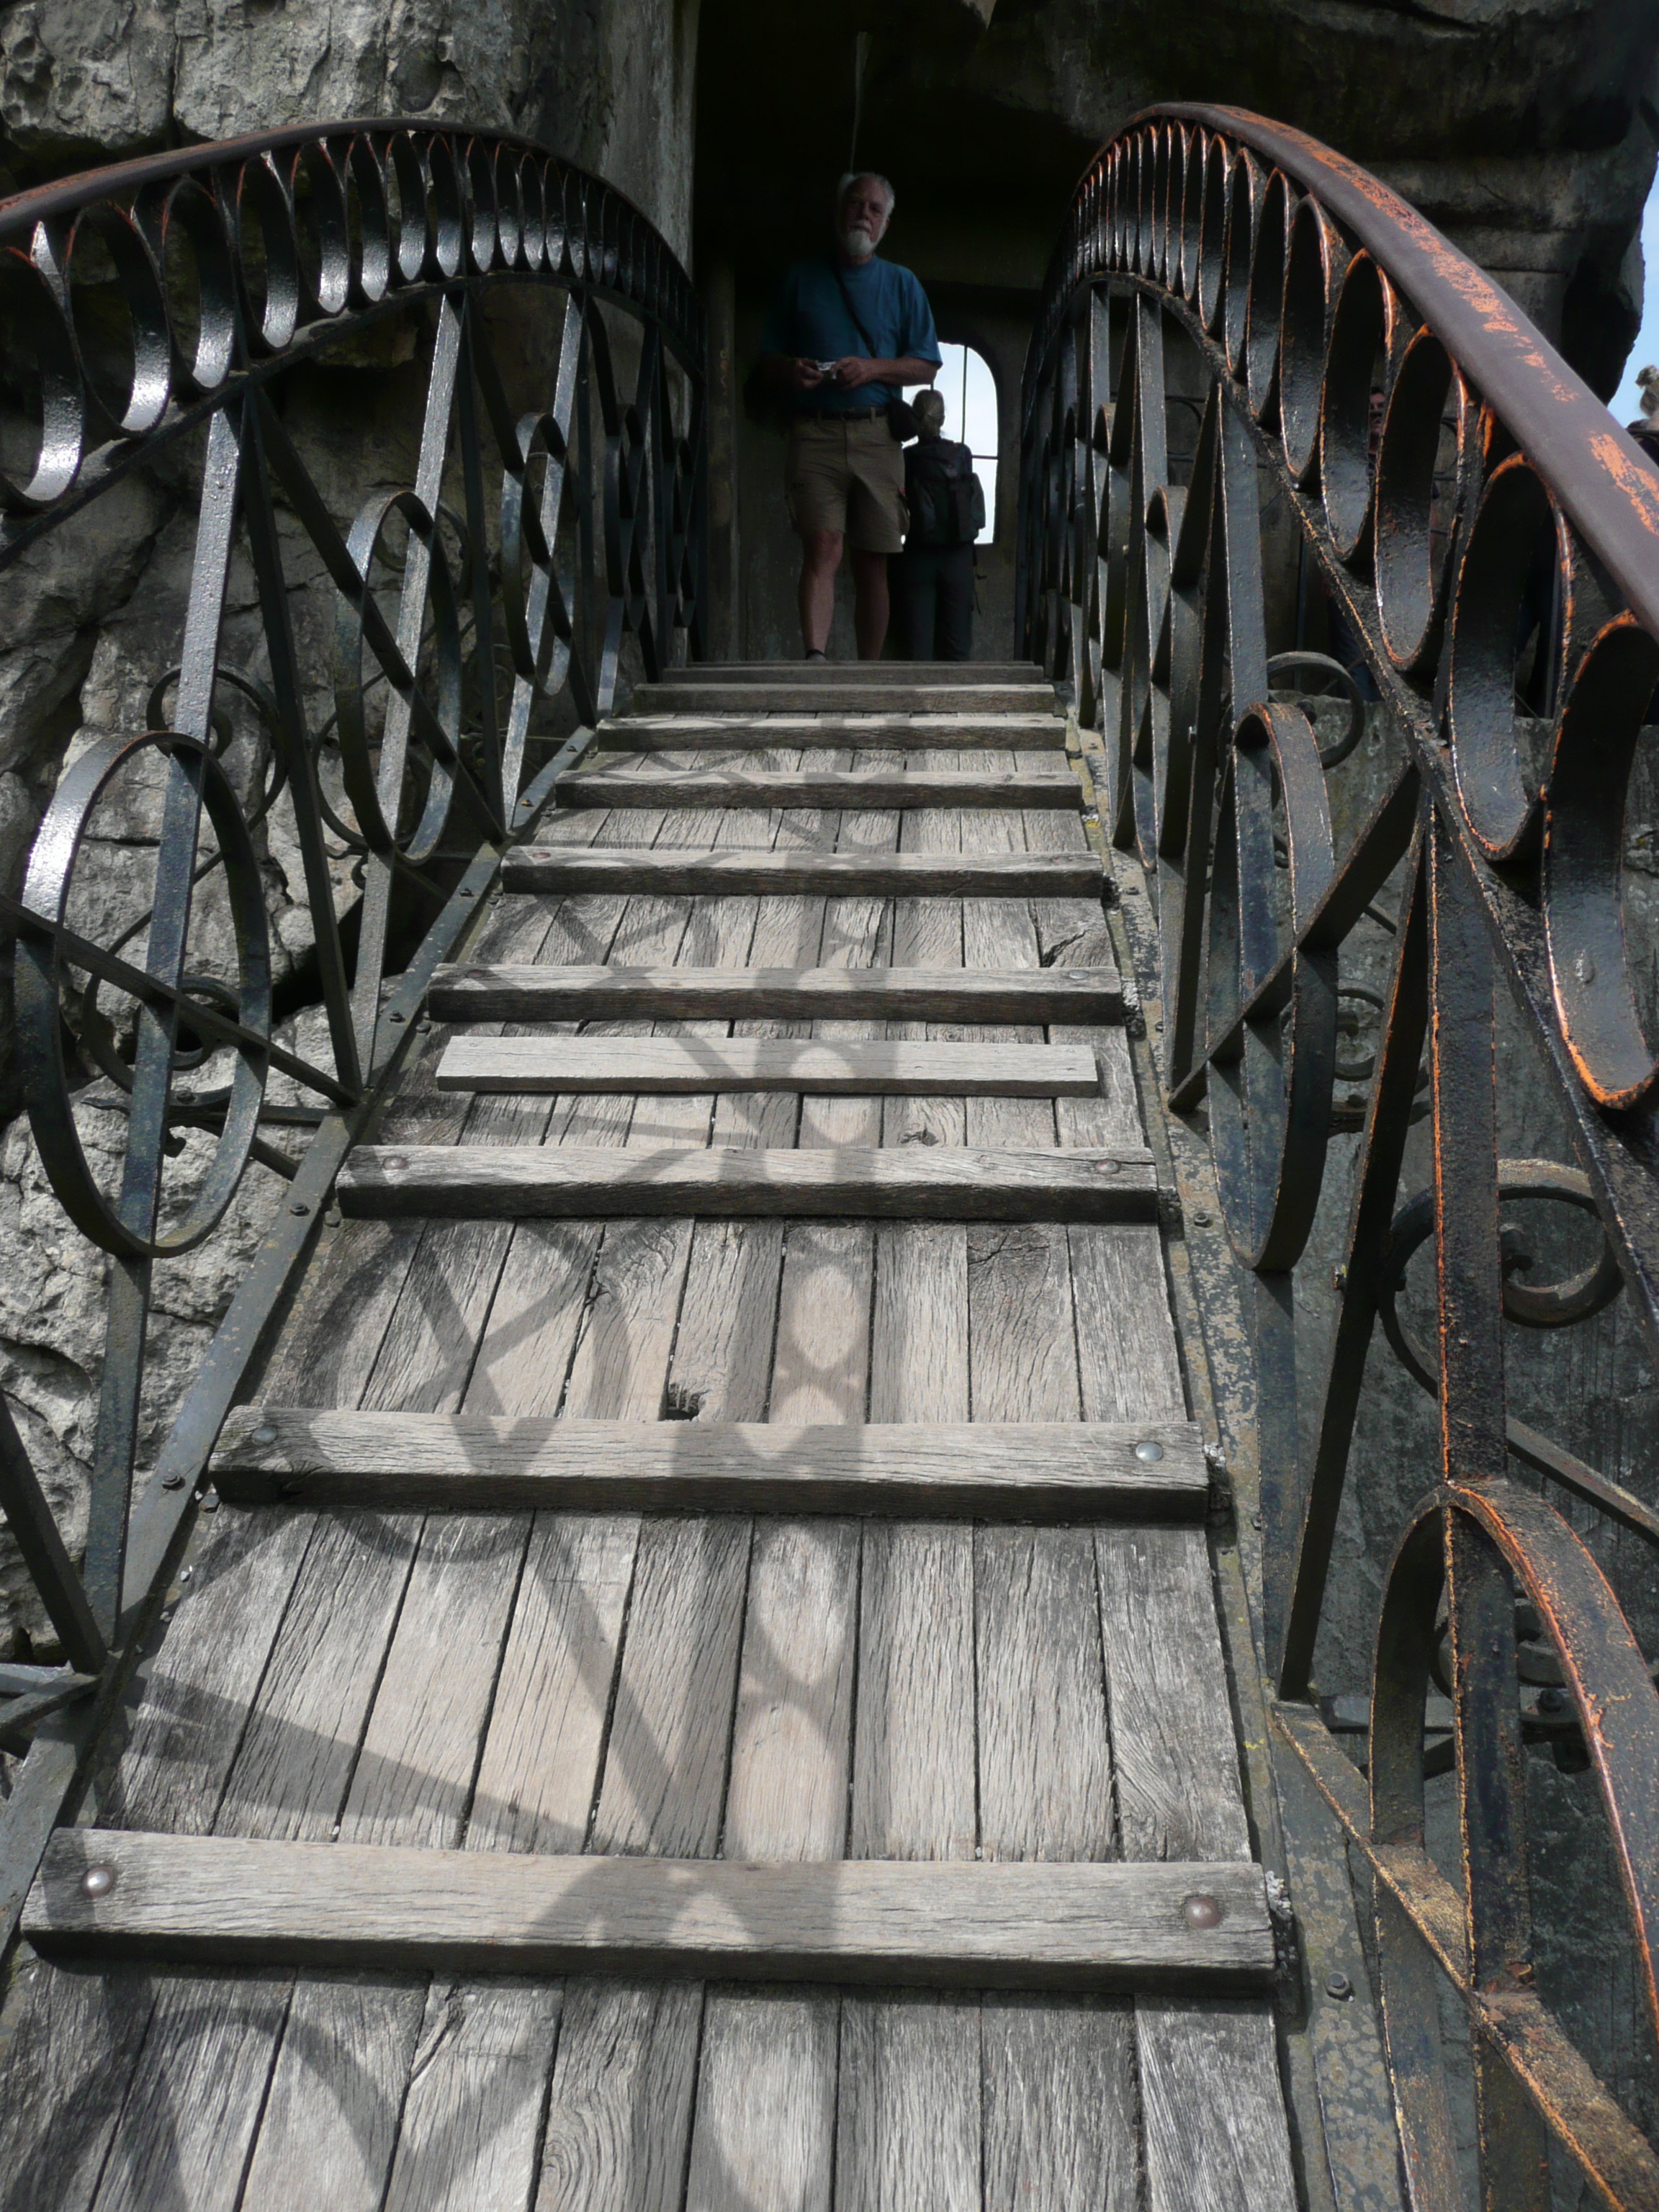
wood, track, bridge, wheel, roof, railing, vehicle, metal, material, tire, stairs, iron, away, gradually, tread, wooden ladders, automotive exterior, automotive tire